Jim Jefferies

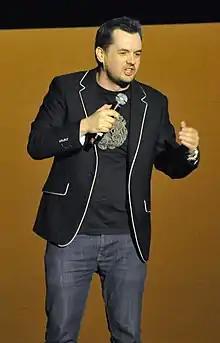
Jefferies performing in April 2012

Geoff James Nugent (born February 1977), known professionally as Jim Jefferies, is an Australian and American comedian, actor, and writer. He created and starred in the FX sitcom "Legit" (2013–2014) and the Comedy Central late-night show "The Jim Jefferies Show" (2017–2019). In 2023, Jim began hosting "The 1% Club".